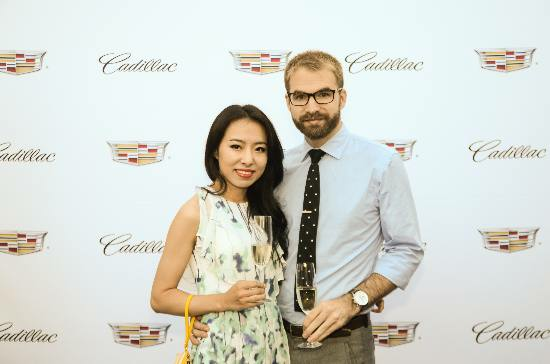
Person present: Yes